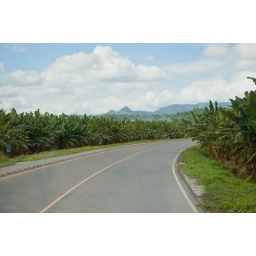
View from the bus - the blue plastic bags wrapped around the banana bunches have an insecticide to prevent insect damage.